Fabio Gattari

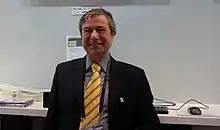
Fabio Gattari

Fabio Gattari was born in Tolentino in 1958. He is the Director of Etere Pte. Ltd. , formerly known as SIS (Societa Italiana Software), which he founded together with Fabio Mazzocchetti in 1987. In its beginnings, Etere was the first Italian company to produce television and radio software for scheduling and automation. Gattari is also a Software Analyst and Systems Planner.